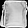
Label: Bag